Scott Lang (Marvel Cinematic Universe)

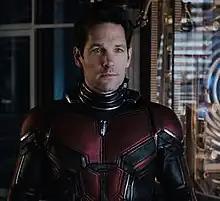
Paul Rudd as Scott Lang in "Ant-Man and the Wasp" (2018)

Scott Edward Harris Lang is a fictional character portrayed by Paul Rudd in the Marvel Cinematic Universe (MCU) media franchise, based on the Marvel Comics character of the same name. Depicted as a thief-turned-superhero, Scott is recruited by Hank Pym to utilise an advanced suit that allows him to change sizes and communicate with ants, inheriting the superhero identity Ant-Man.